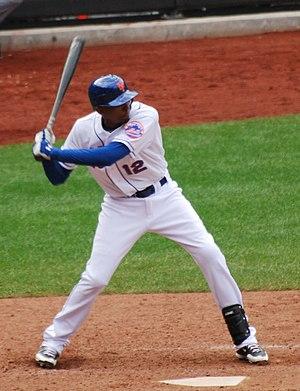
Joaquín Árias est un joueur de champ intérieur de la Ligue majeure de baseball.